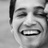
Emotion: happy